Lindsay Cooper

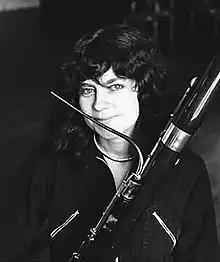
With the Mike Westbrook Orchestra for "The Cortège" (1982)

Lindsay Cooper (3 March 1951 – 18 September 2013) was an English bassoon and oboe player and composer. Best known for her work with the band Henry Cow, she was also a member of Comus, National Health, News from Babel and David Thomas and the Pedestrians. She collaborated with a number of musicians, including Chris Cutler and Sally Potter, and co-founded the Feminist Improvising Group. She wrote scores for film and TV and a song cycle "Oh Moscow" which was performed live around the world in 1987. She also recorded a number of solo albums, including "Rags" (1980), "The Gold Diggers" (1983), and "Music For Other Occasions" (1986).